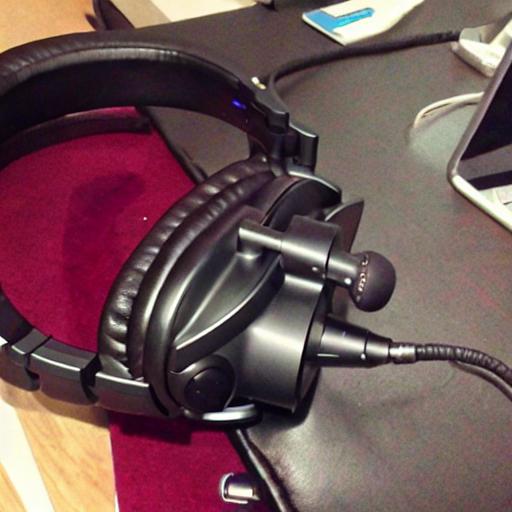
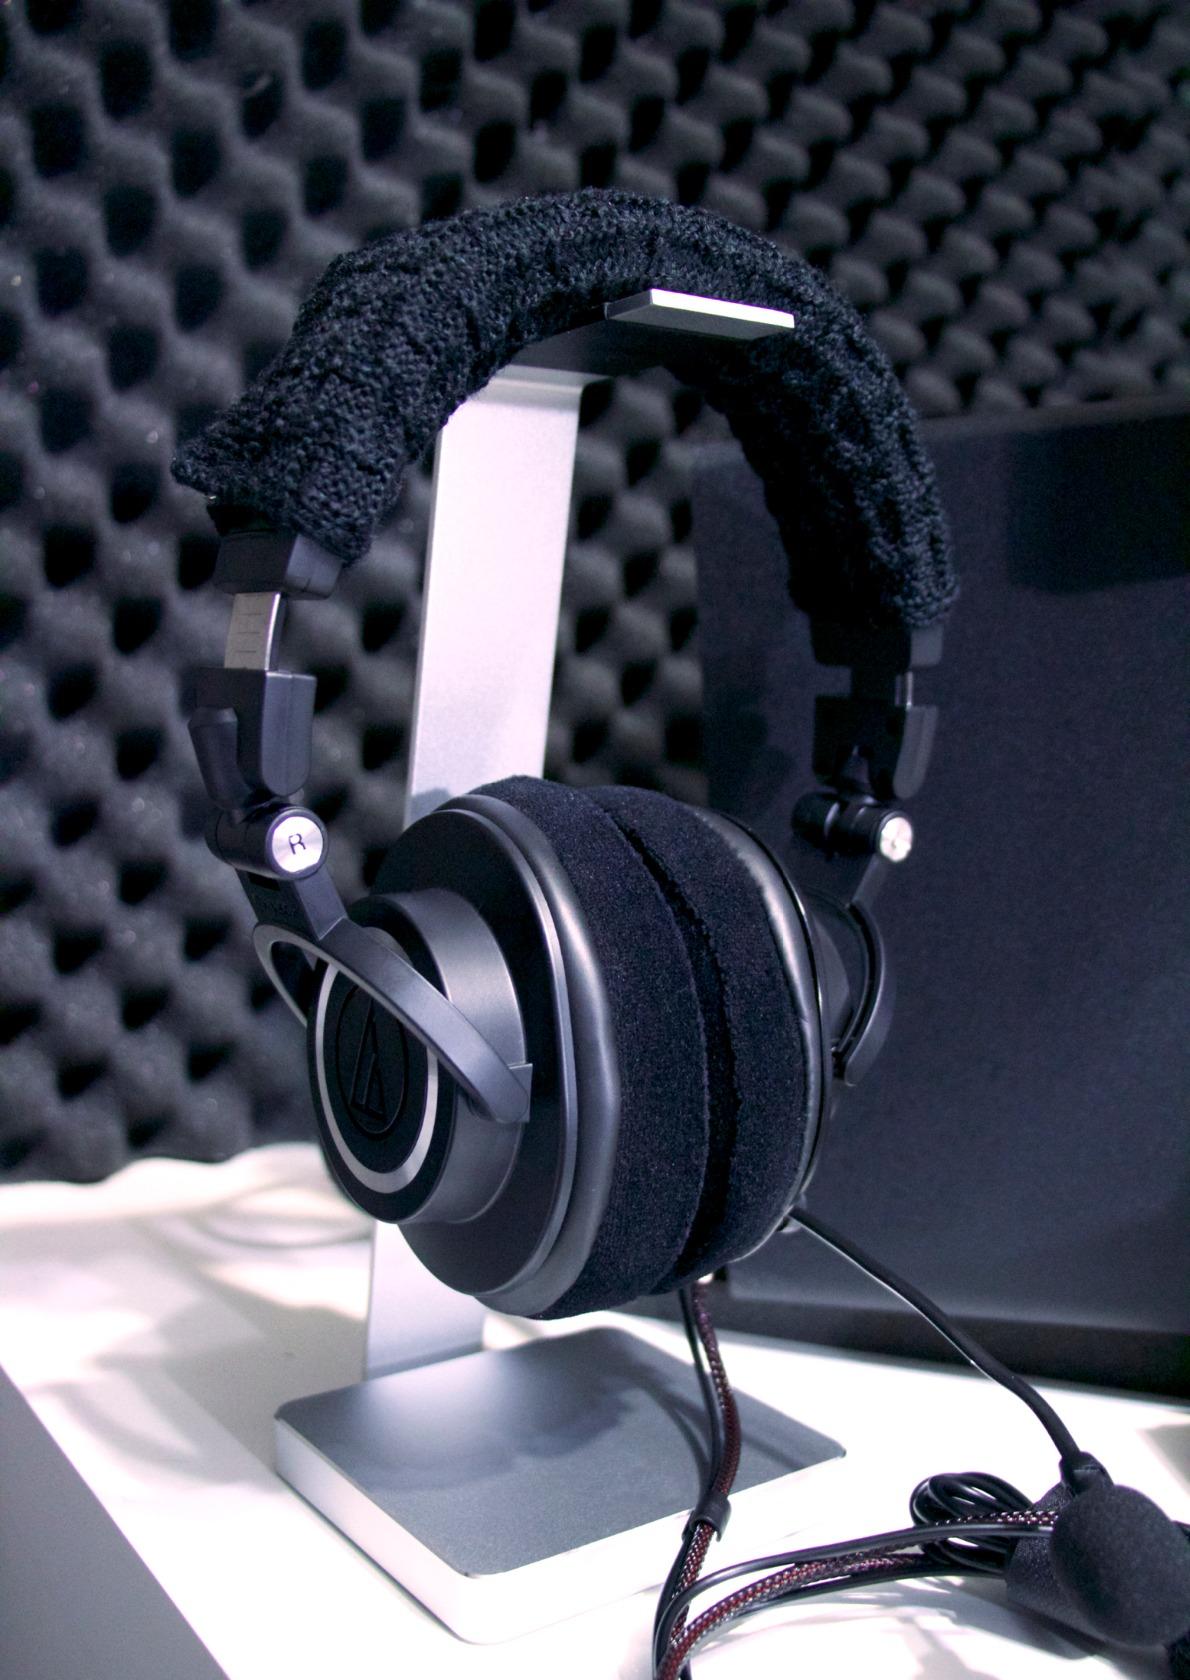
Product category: headphones
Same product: no